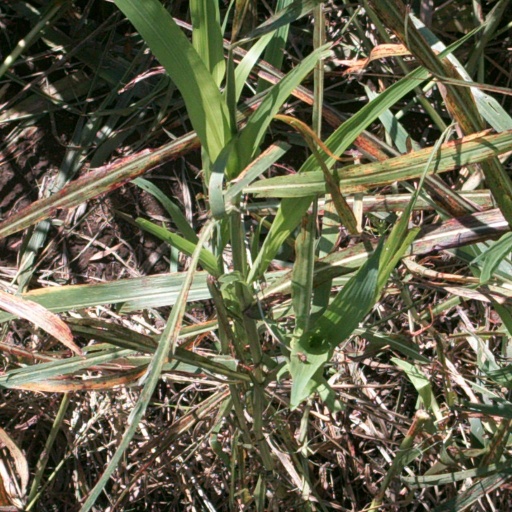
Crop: sorghum